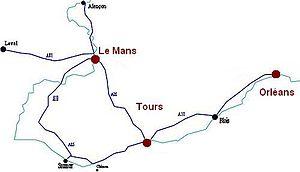
géographie de l'espace metropolitain maine val de loire
L’Espace métropolitain Val de Loire-Maine est une association économique entre huit agglomérations des Pays de la Loire, du Centre-Val de Loire et de la Basse-Normandie. En tout, celles-ci englobent 1,6 million d'habitants dont les plus grands pôles sont Le Mans, Tours et Orléans. L'association ainsi conçue vise à renforcer le tourisme et l'économie locale avec des événements communs entre les différentes villes. L'excellence patrimoniale et la compétitivité à l'échelle nationale et surtout européenne sont les ambitions affichée de l'EMSVLM.